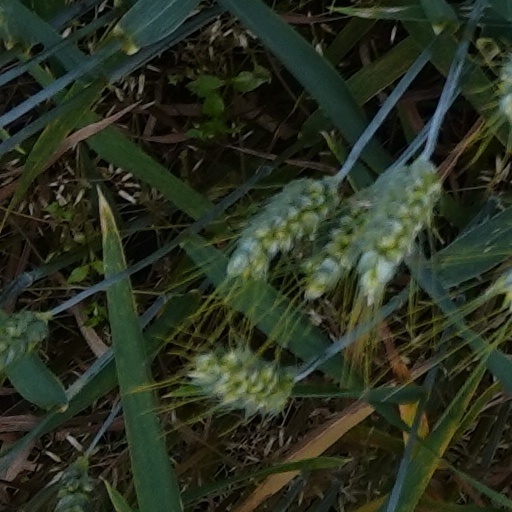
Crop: wheat